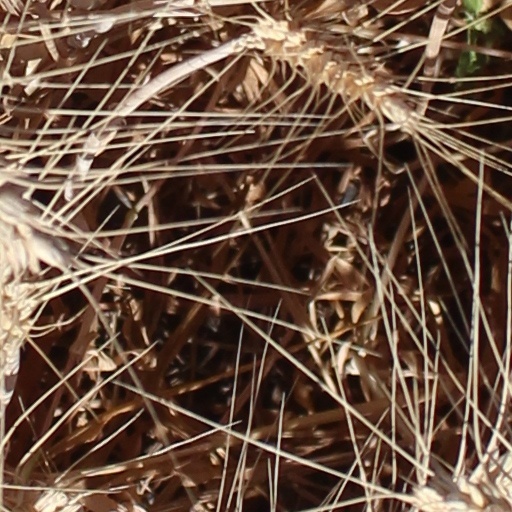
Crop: wheat